Aleksandr Rosenberg

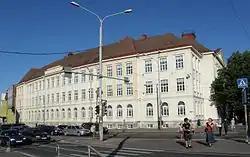
Former Tallinn seafaring school, now Tallinn English College

Aleksandr Vladimirovich Rosenberg (1877–1935) was a Russian architect and author of books about architectural theory. He specialized on the planning of hospitals.